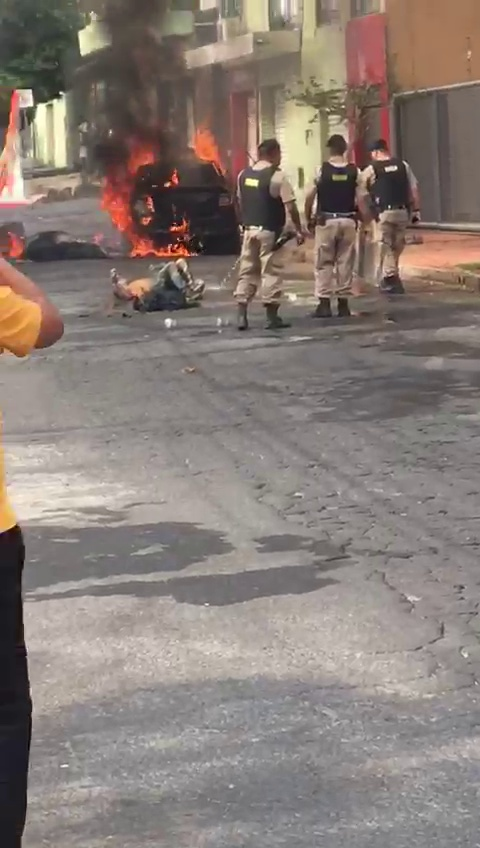
Fire: yes
Smoke: yes